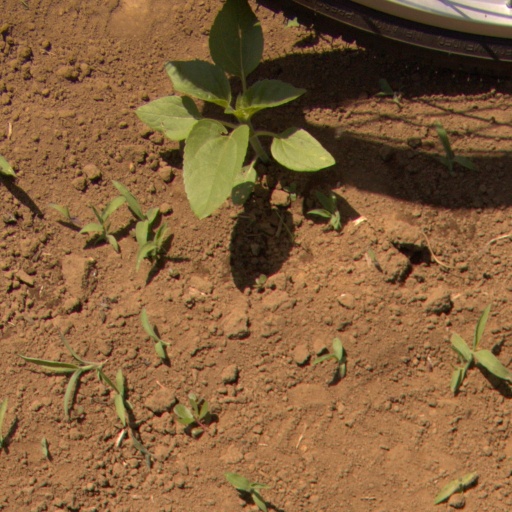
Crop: Jerusalem artichoke